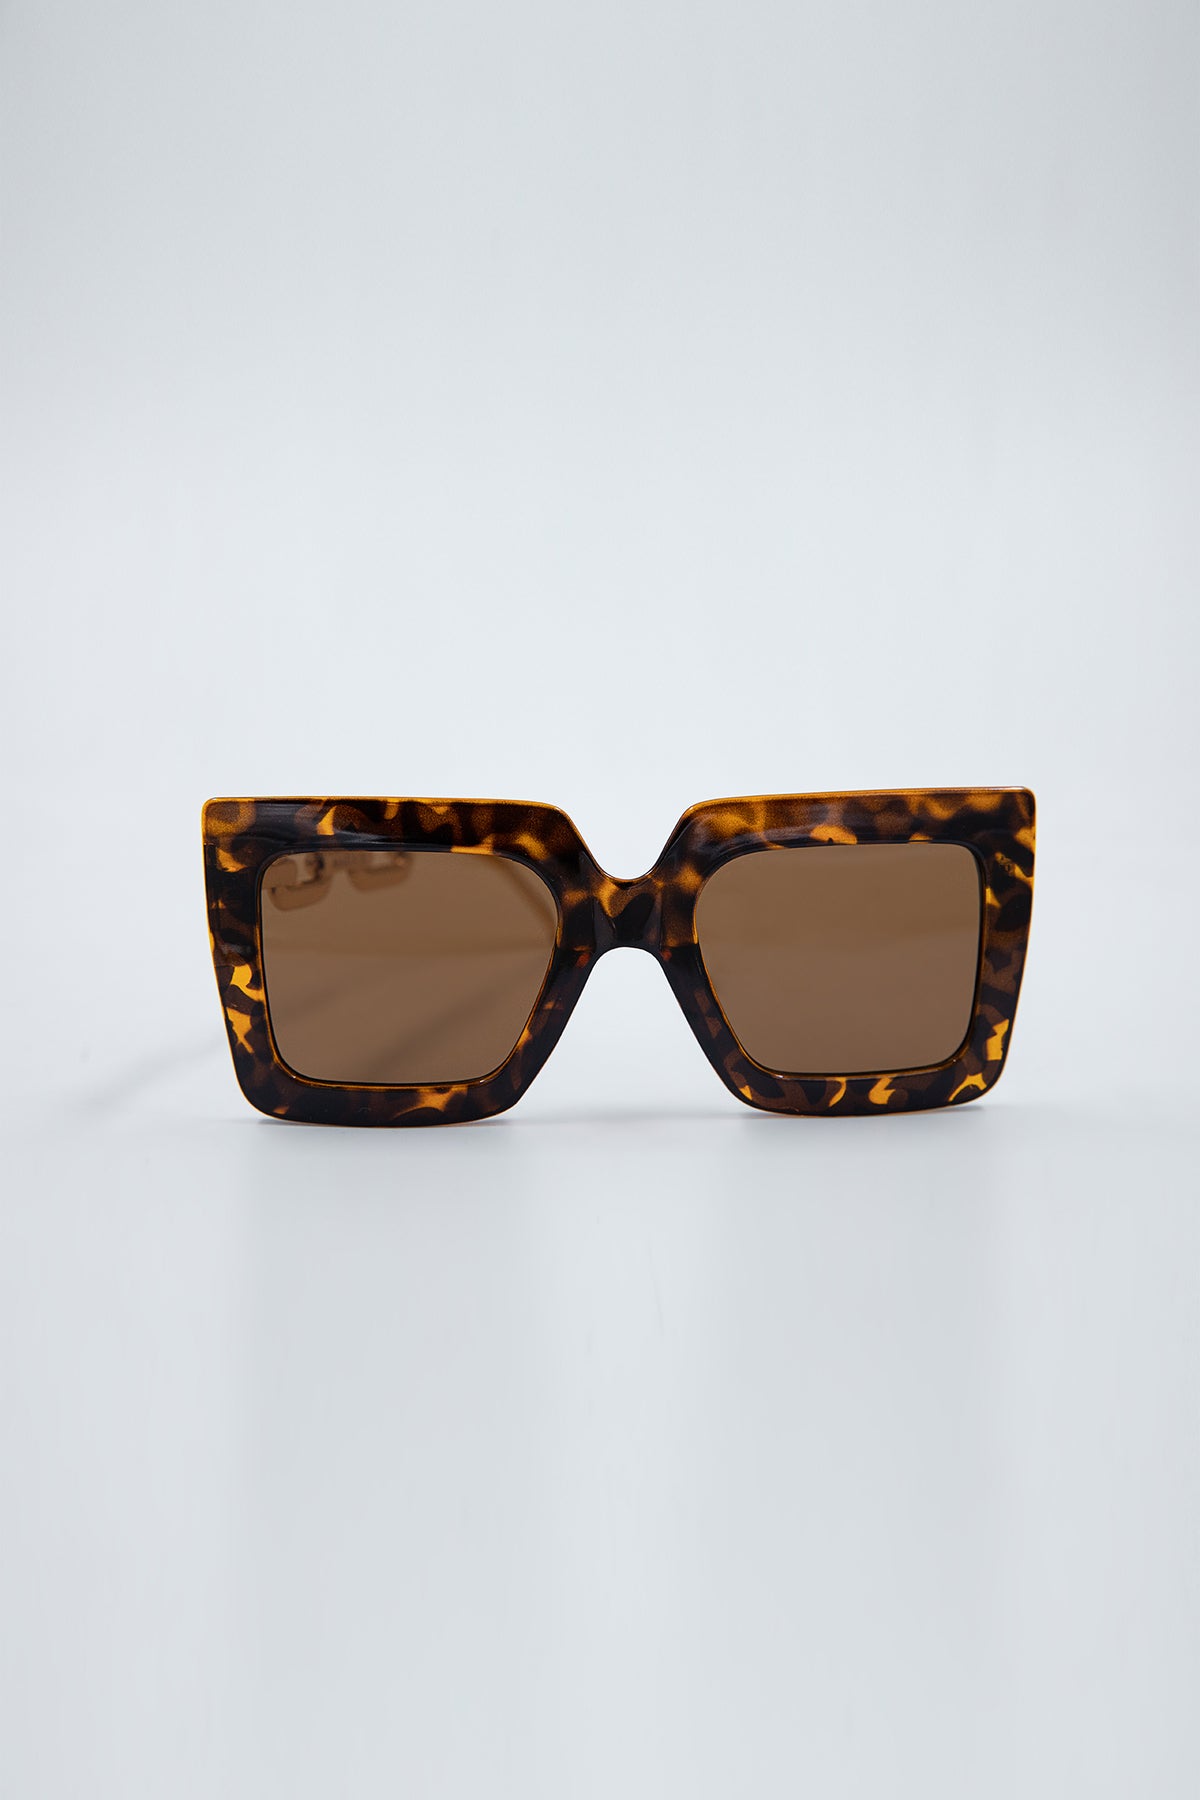
tortoise brown square sunglass